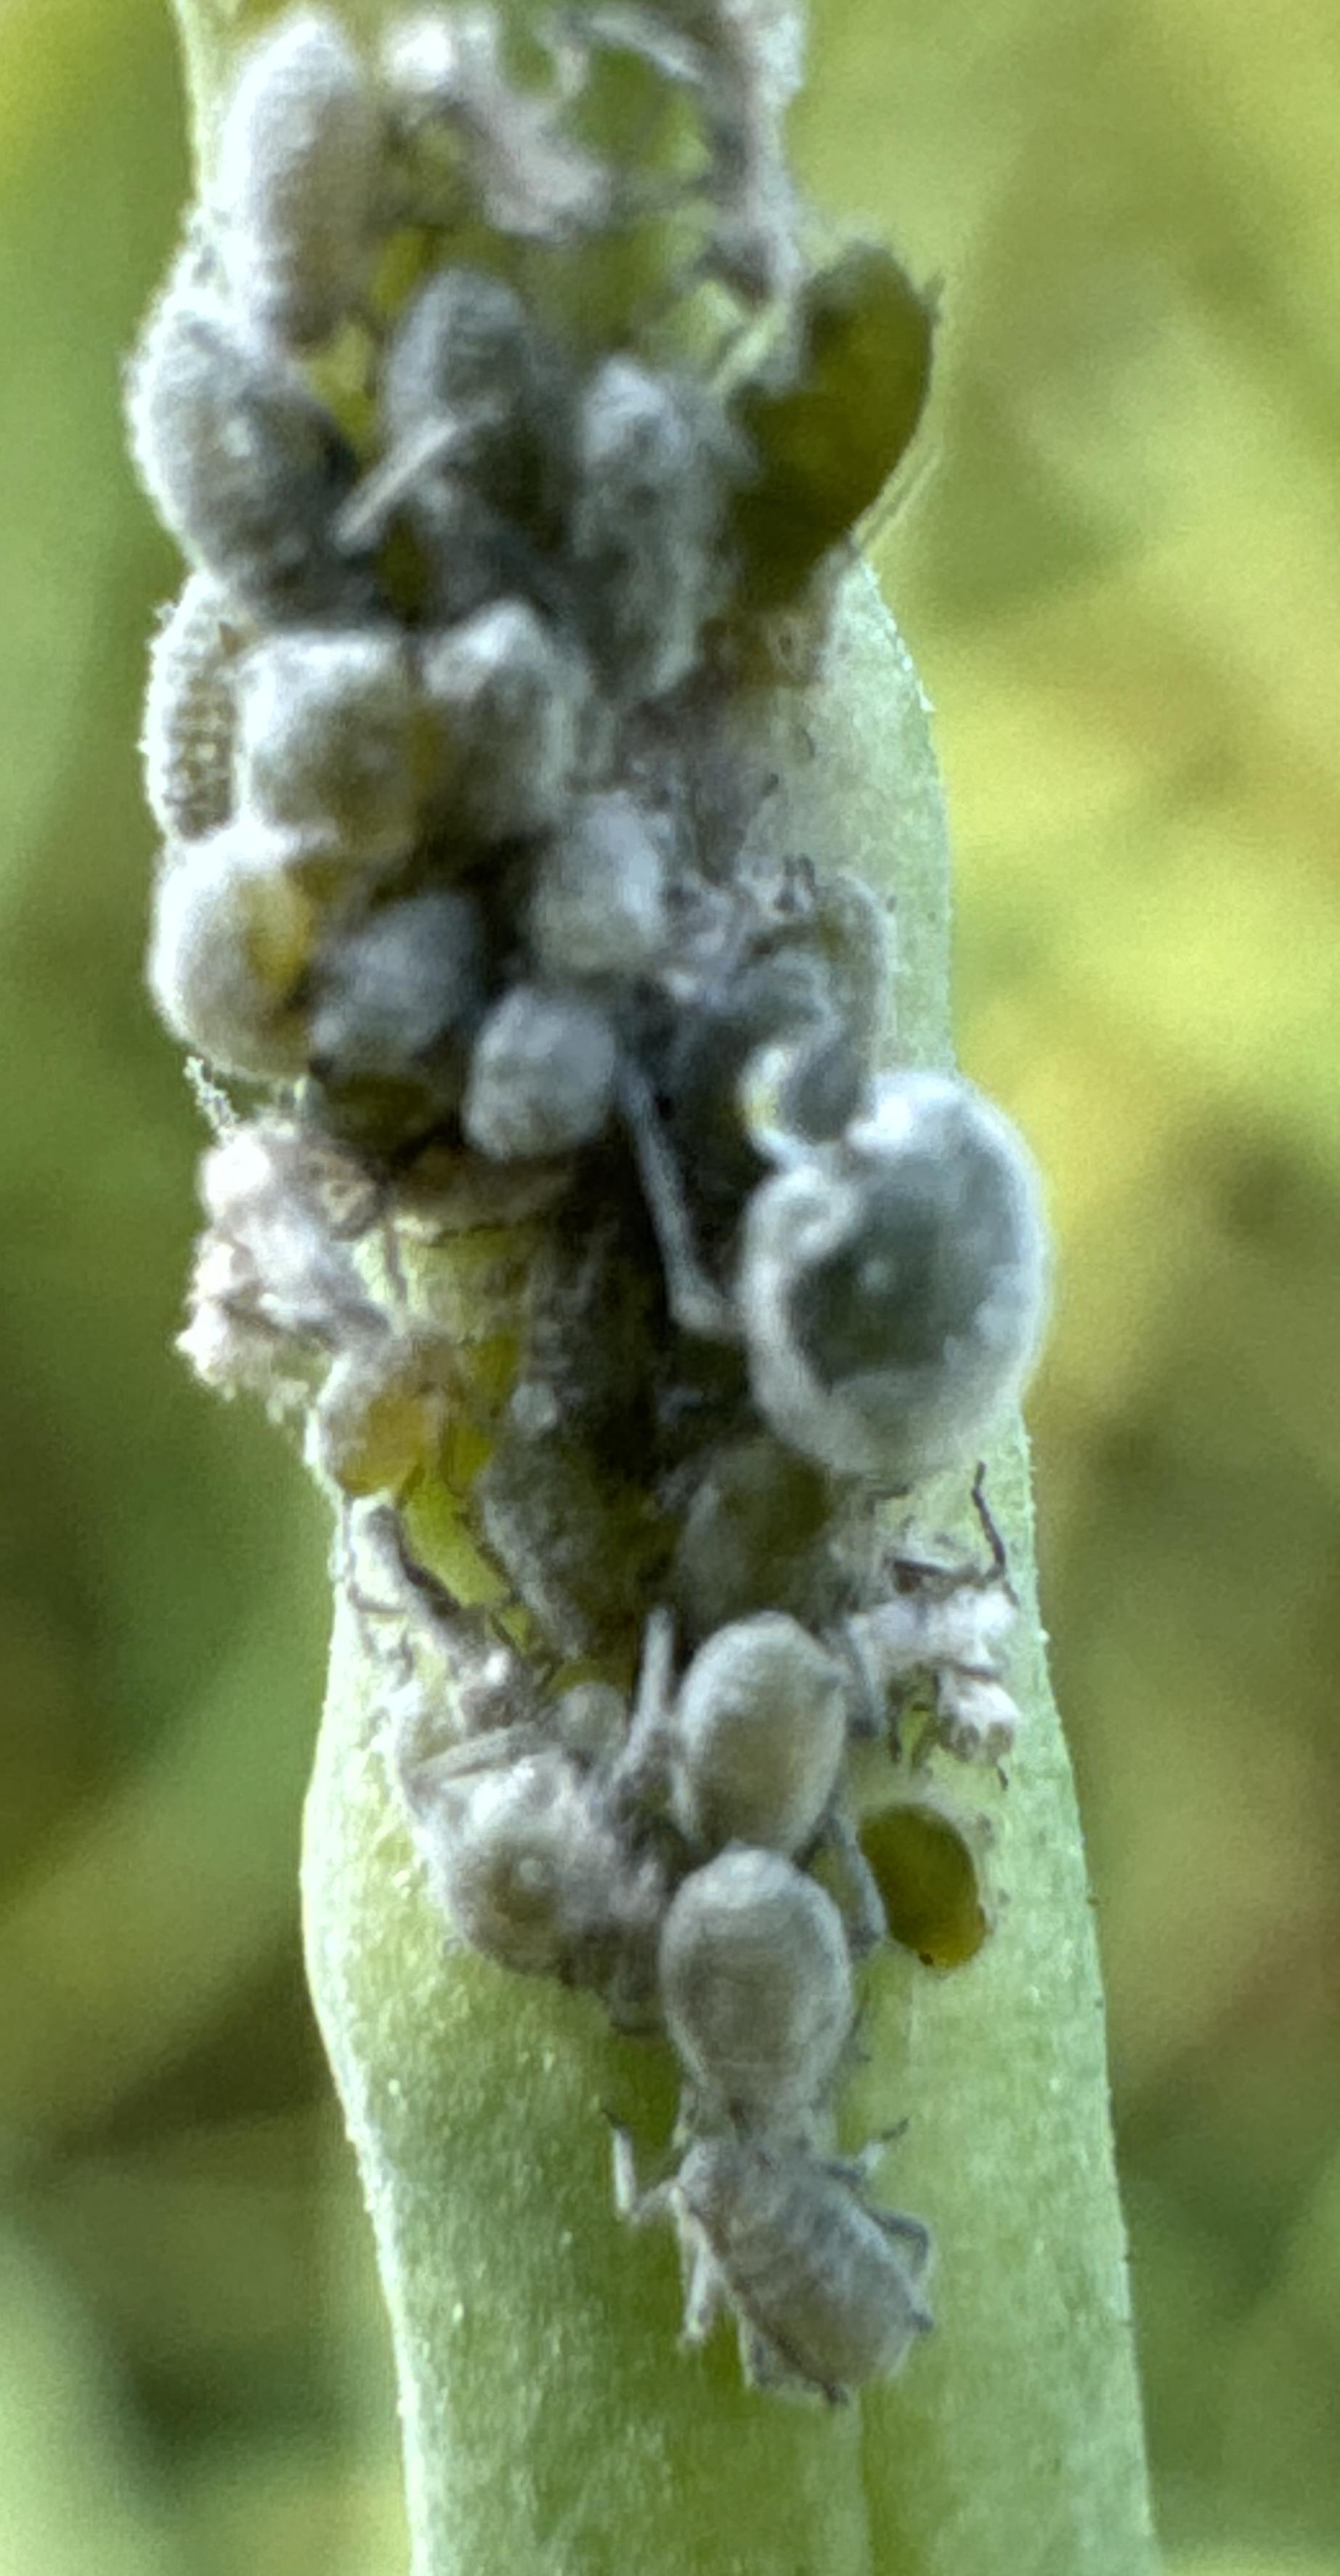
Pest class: cabbage_aphid